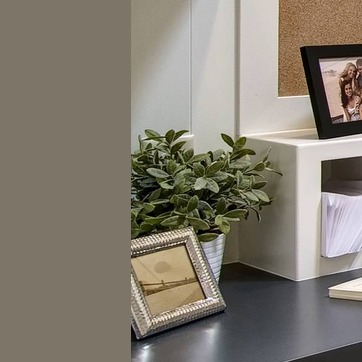
Material: foliage